Strain (chemistry)

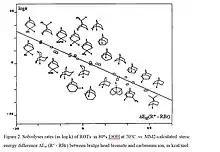
Figure 2 B

Allylic strain, or A strain is closely associated to syn-pentane strain. An example of allylic strain can be seen in the compound 2-pentene. It's possible for the ethyl substituent of the olefin to rotate such that the terminal methyl group is brought near to the vicinal methyl group of the olefin. These types of compounds usually take a more linear conformation to avoid the steric strain between the substituents.